Dark Encounter

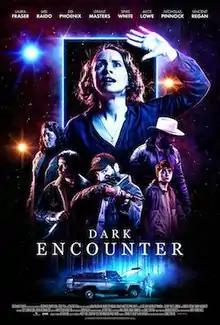

Dark Encounter is a 2019 science fiction mystery thriller, written and directed by Carl Strathie, in which a terrorising alien encounter reveals the dark truth behind a child disappearance in rural Pennsylvania.